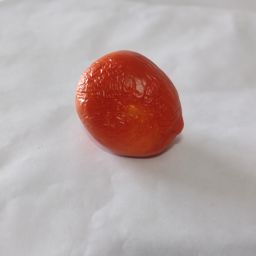
Crop: Tomato
Quality: Old